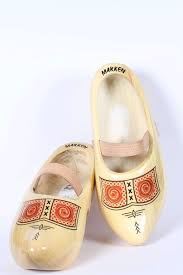
Label: Clog